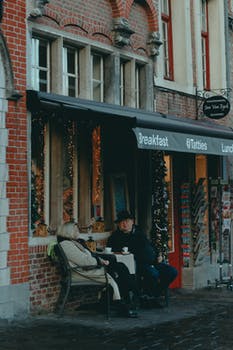
Label: No Watermark